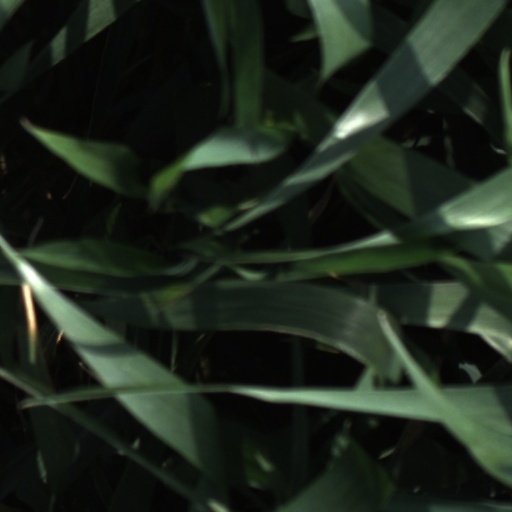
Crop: wheat